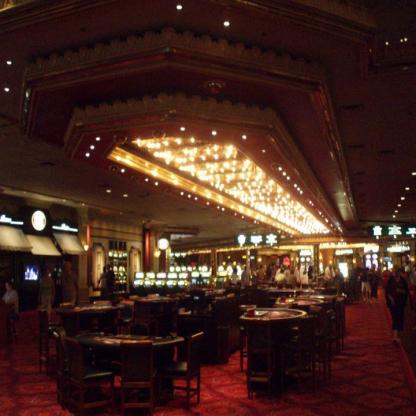
Scene: Indoor